Isotope 244

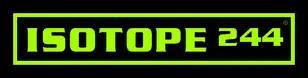
New logo of Isotope 244

"Atomic Cannon Pocket" is a turn-based strategy game for the Pocket PC. It was the top selling game on Handango for several months and won several awards including PocketGear's Editors Choice, Handango Champion Award, Best PDA Ground Game, and winner of the Pocket PC Magazine 2005 Best Game Award.